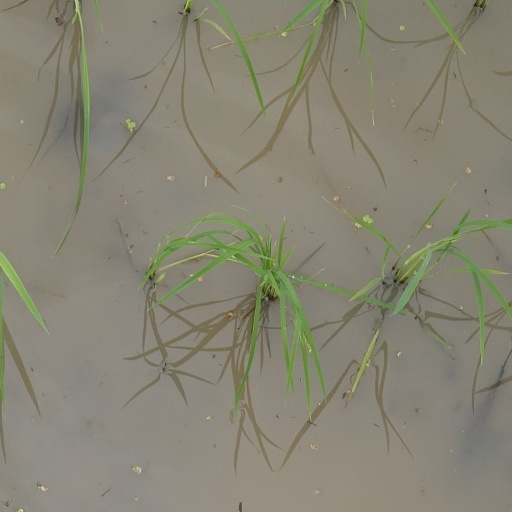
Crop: rice